Retaining ring

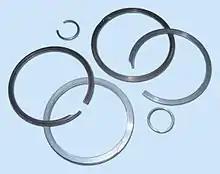
Spiral rings

Spiral retaining rings are axially installed into housings/bores (internal) or onto shafts (external), making 360° contact with the groove. Spiral retaining rings have no ears or lugs to interfere with the assembly. These rings are manufactured by coiling flat wire into the shape of the finished retaining ring. Spiral rings are provided with a removal notch to simplify the removal process. Spiral retaining rings can be economically produced in special alloys like stainless steel because the manufacturing process eliminates scrap.